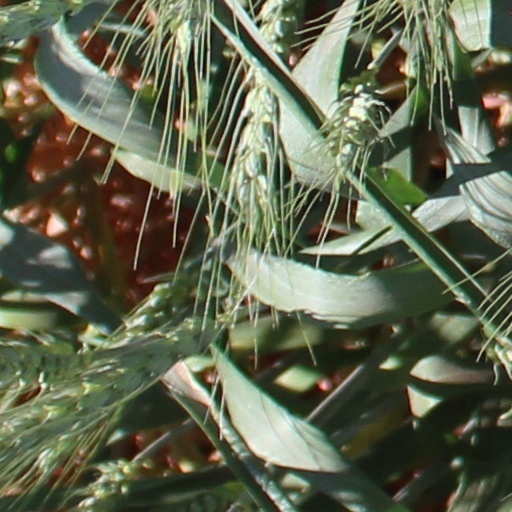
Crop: wheat